Le Mesnil-Tôve

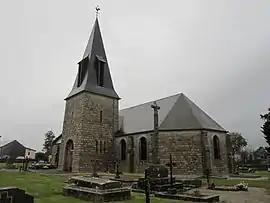
The church of Saint-Jean-Baptiste

Le Mesnil-Tôve is a former commune in the Manche department in Normandy in northwestern France. On 1 January 2017, it was merged into the new commune Juvigny les Vallées.